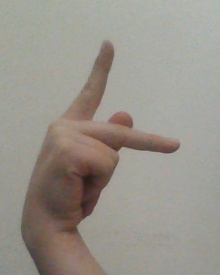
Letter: dha